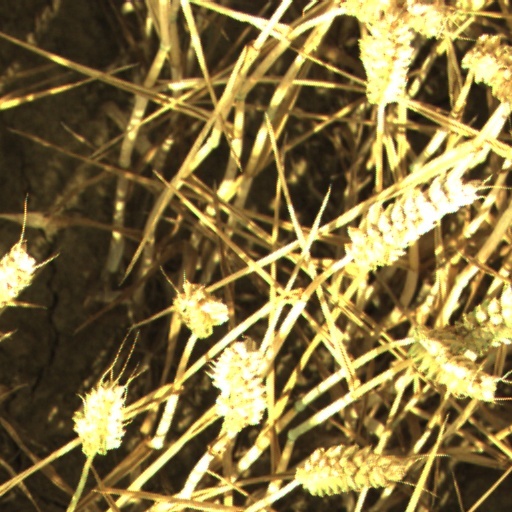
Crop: wheat